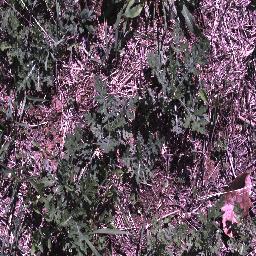
Label: parthenium